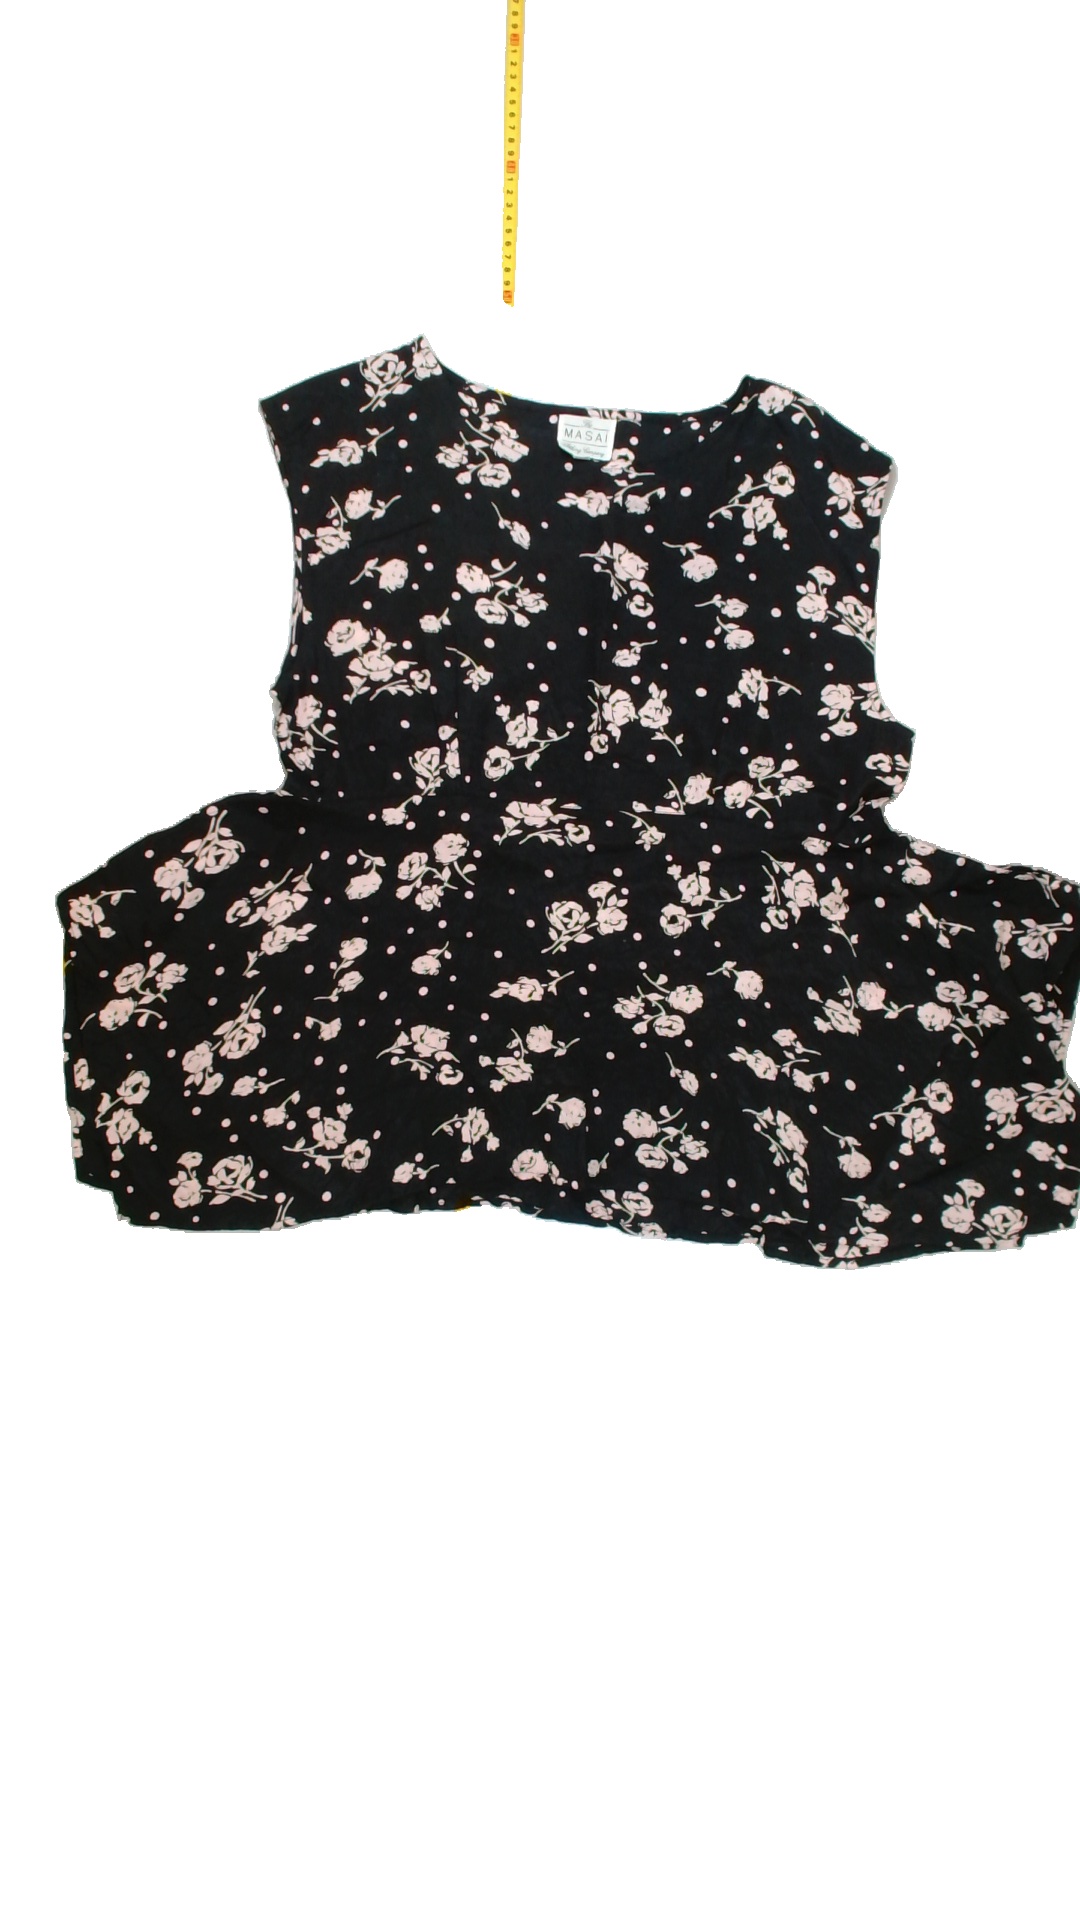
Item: Dress (Ladies)
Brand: Masai
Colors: Multicolor
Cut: C-collar
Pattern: Floral print
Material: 100%viscose
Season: All
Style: No trend
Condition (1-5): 4
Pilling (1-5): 5
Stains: No
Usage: Reuse
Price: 50-100